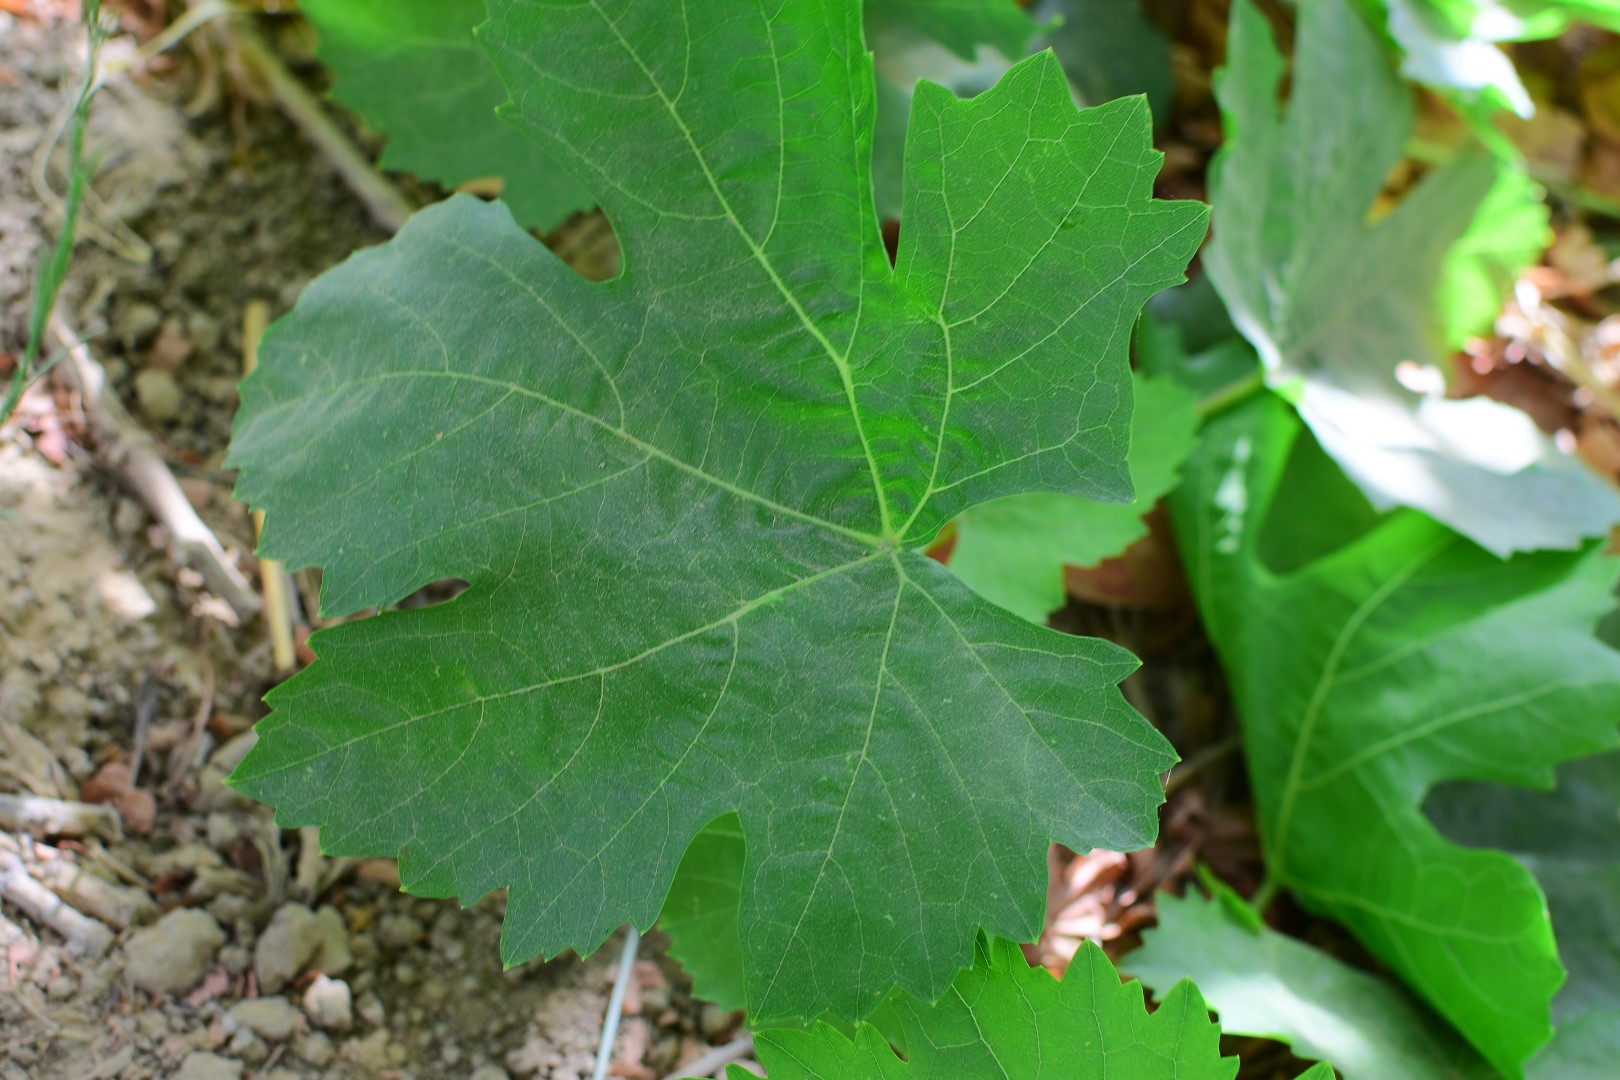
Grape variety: Thompson Seedless